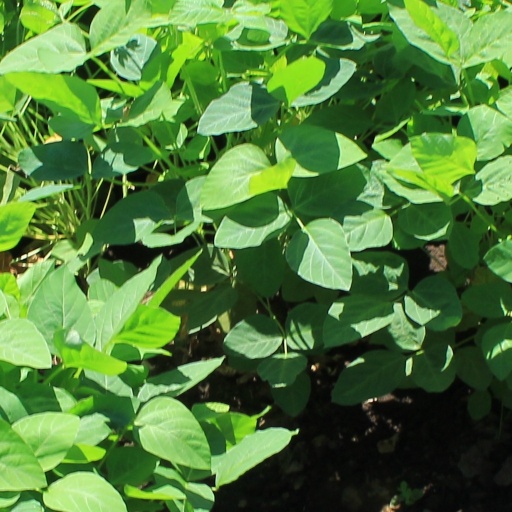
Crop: soybean